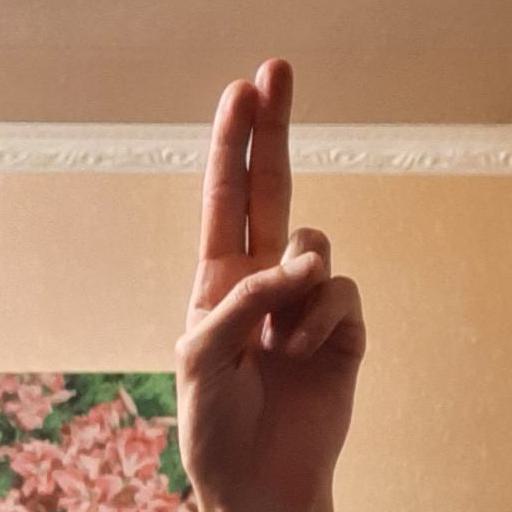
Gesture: two_up